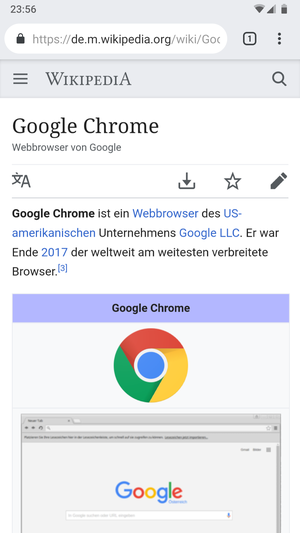
Chrome est un navigateur web propriétaire développé par Google basé sur le projet libre Chromium fonctionnant sous Windows, Mac, Linux, Android et iOS. Chromium est similaire à Chrome, mais ce dernier contient des mouchards ou pisteurs.